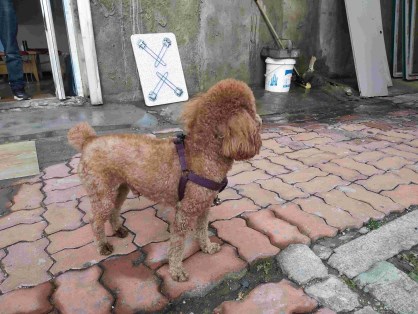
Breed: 7449-n000128-teddy